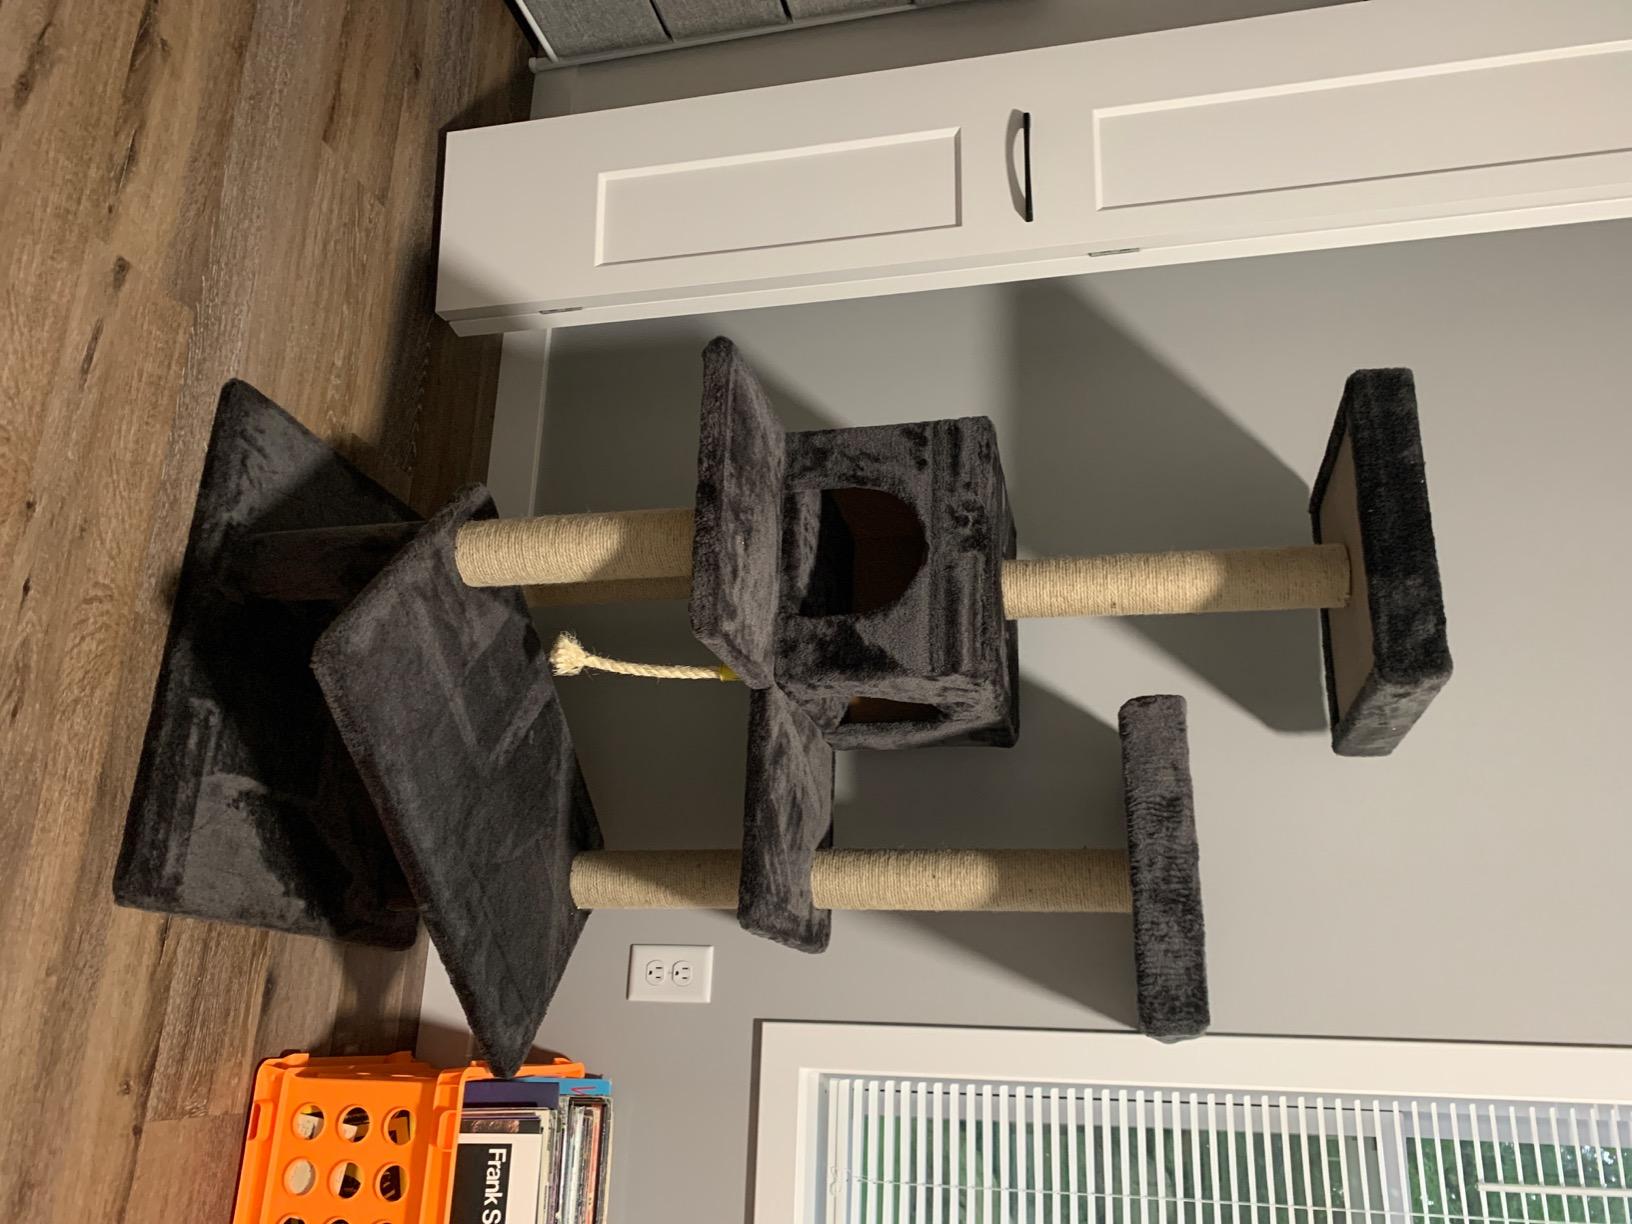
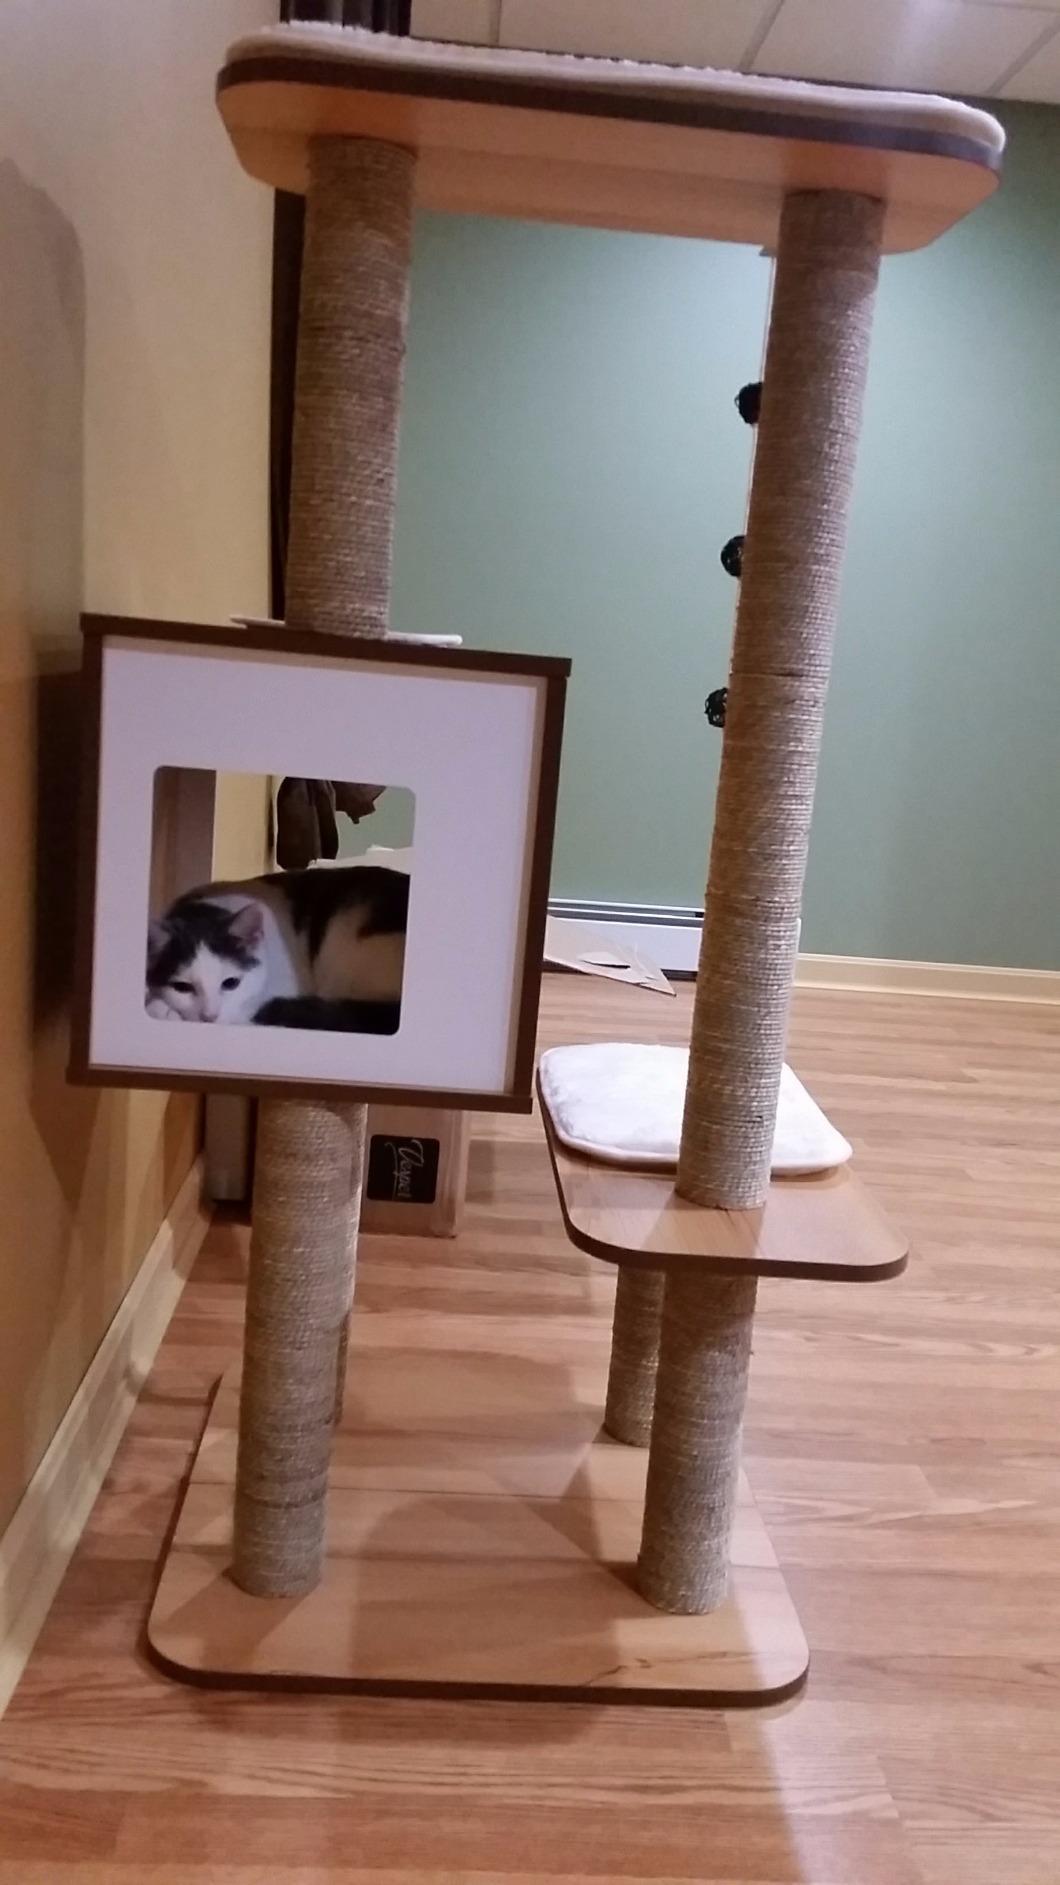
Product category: items_cat tree
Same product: no